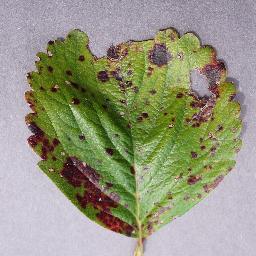
Label: Strawberry___Leaf_scorch